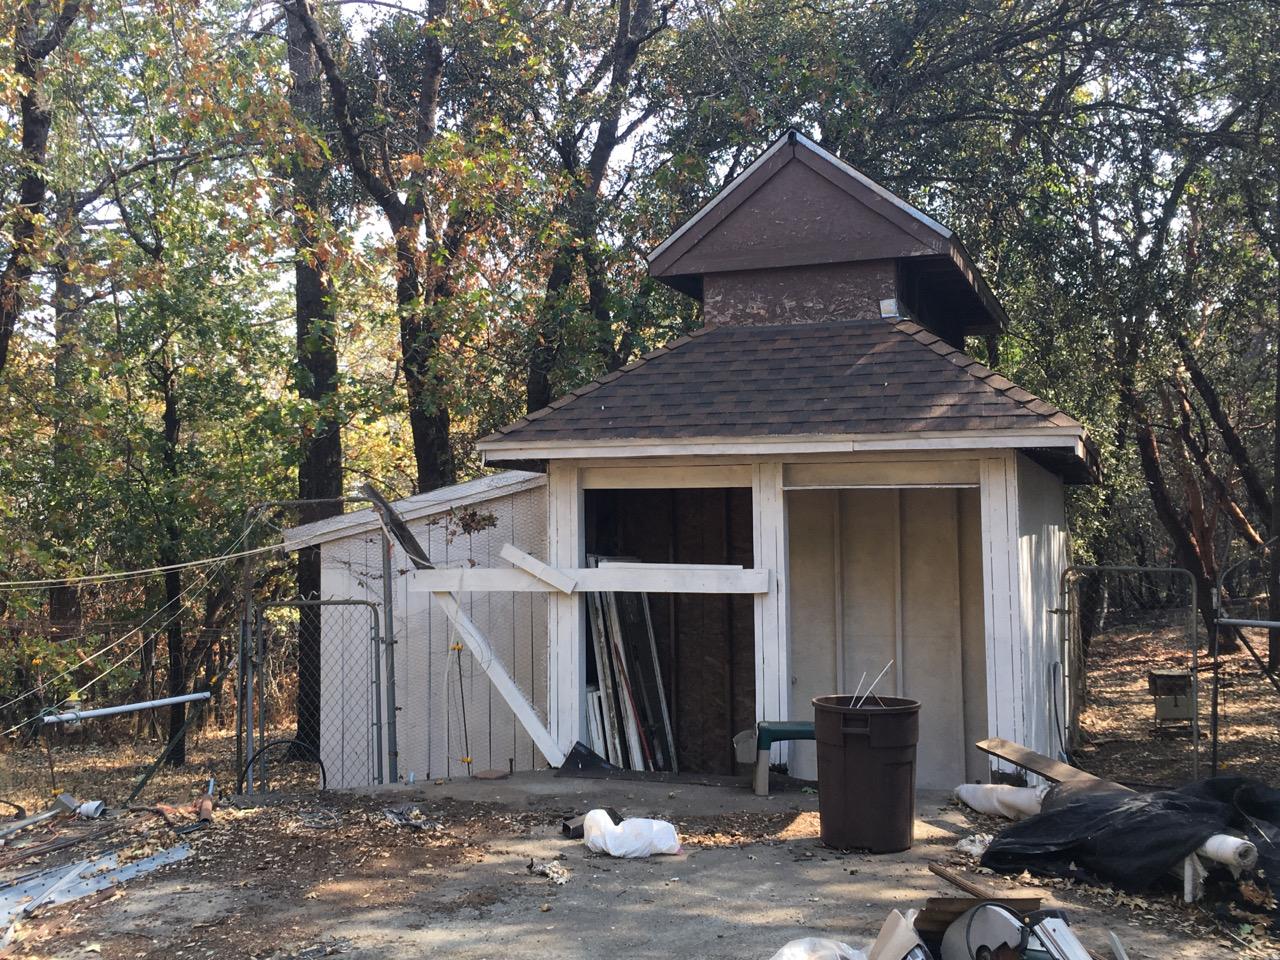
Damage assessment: no_damage